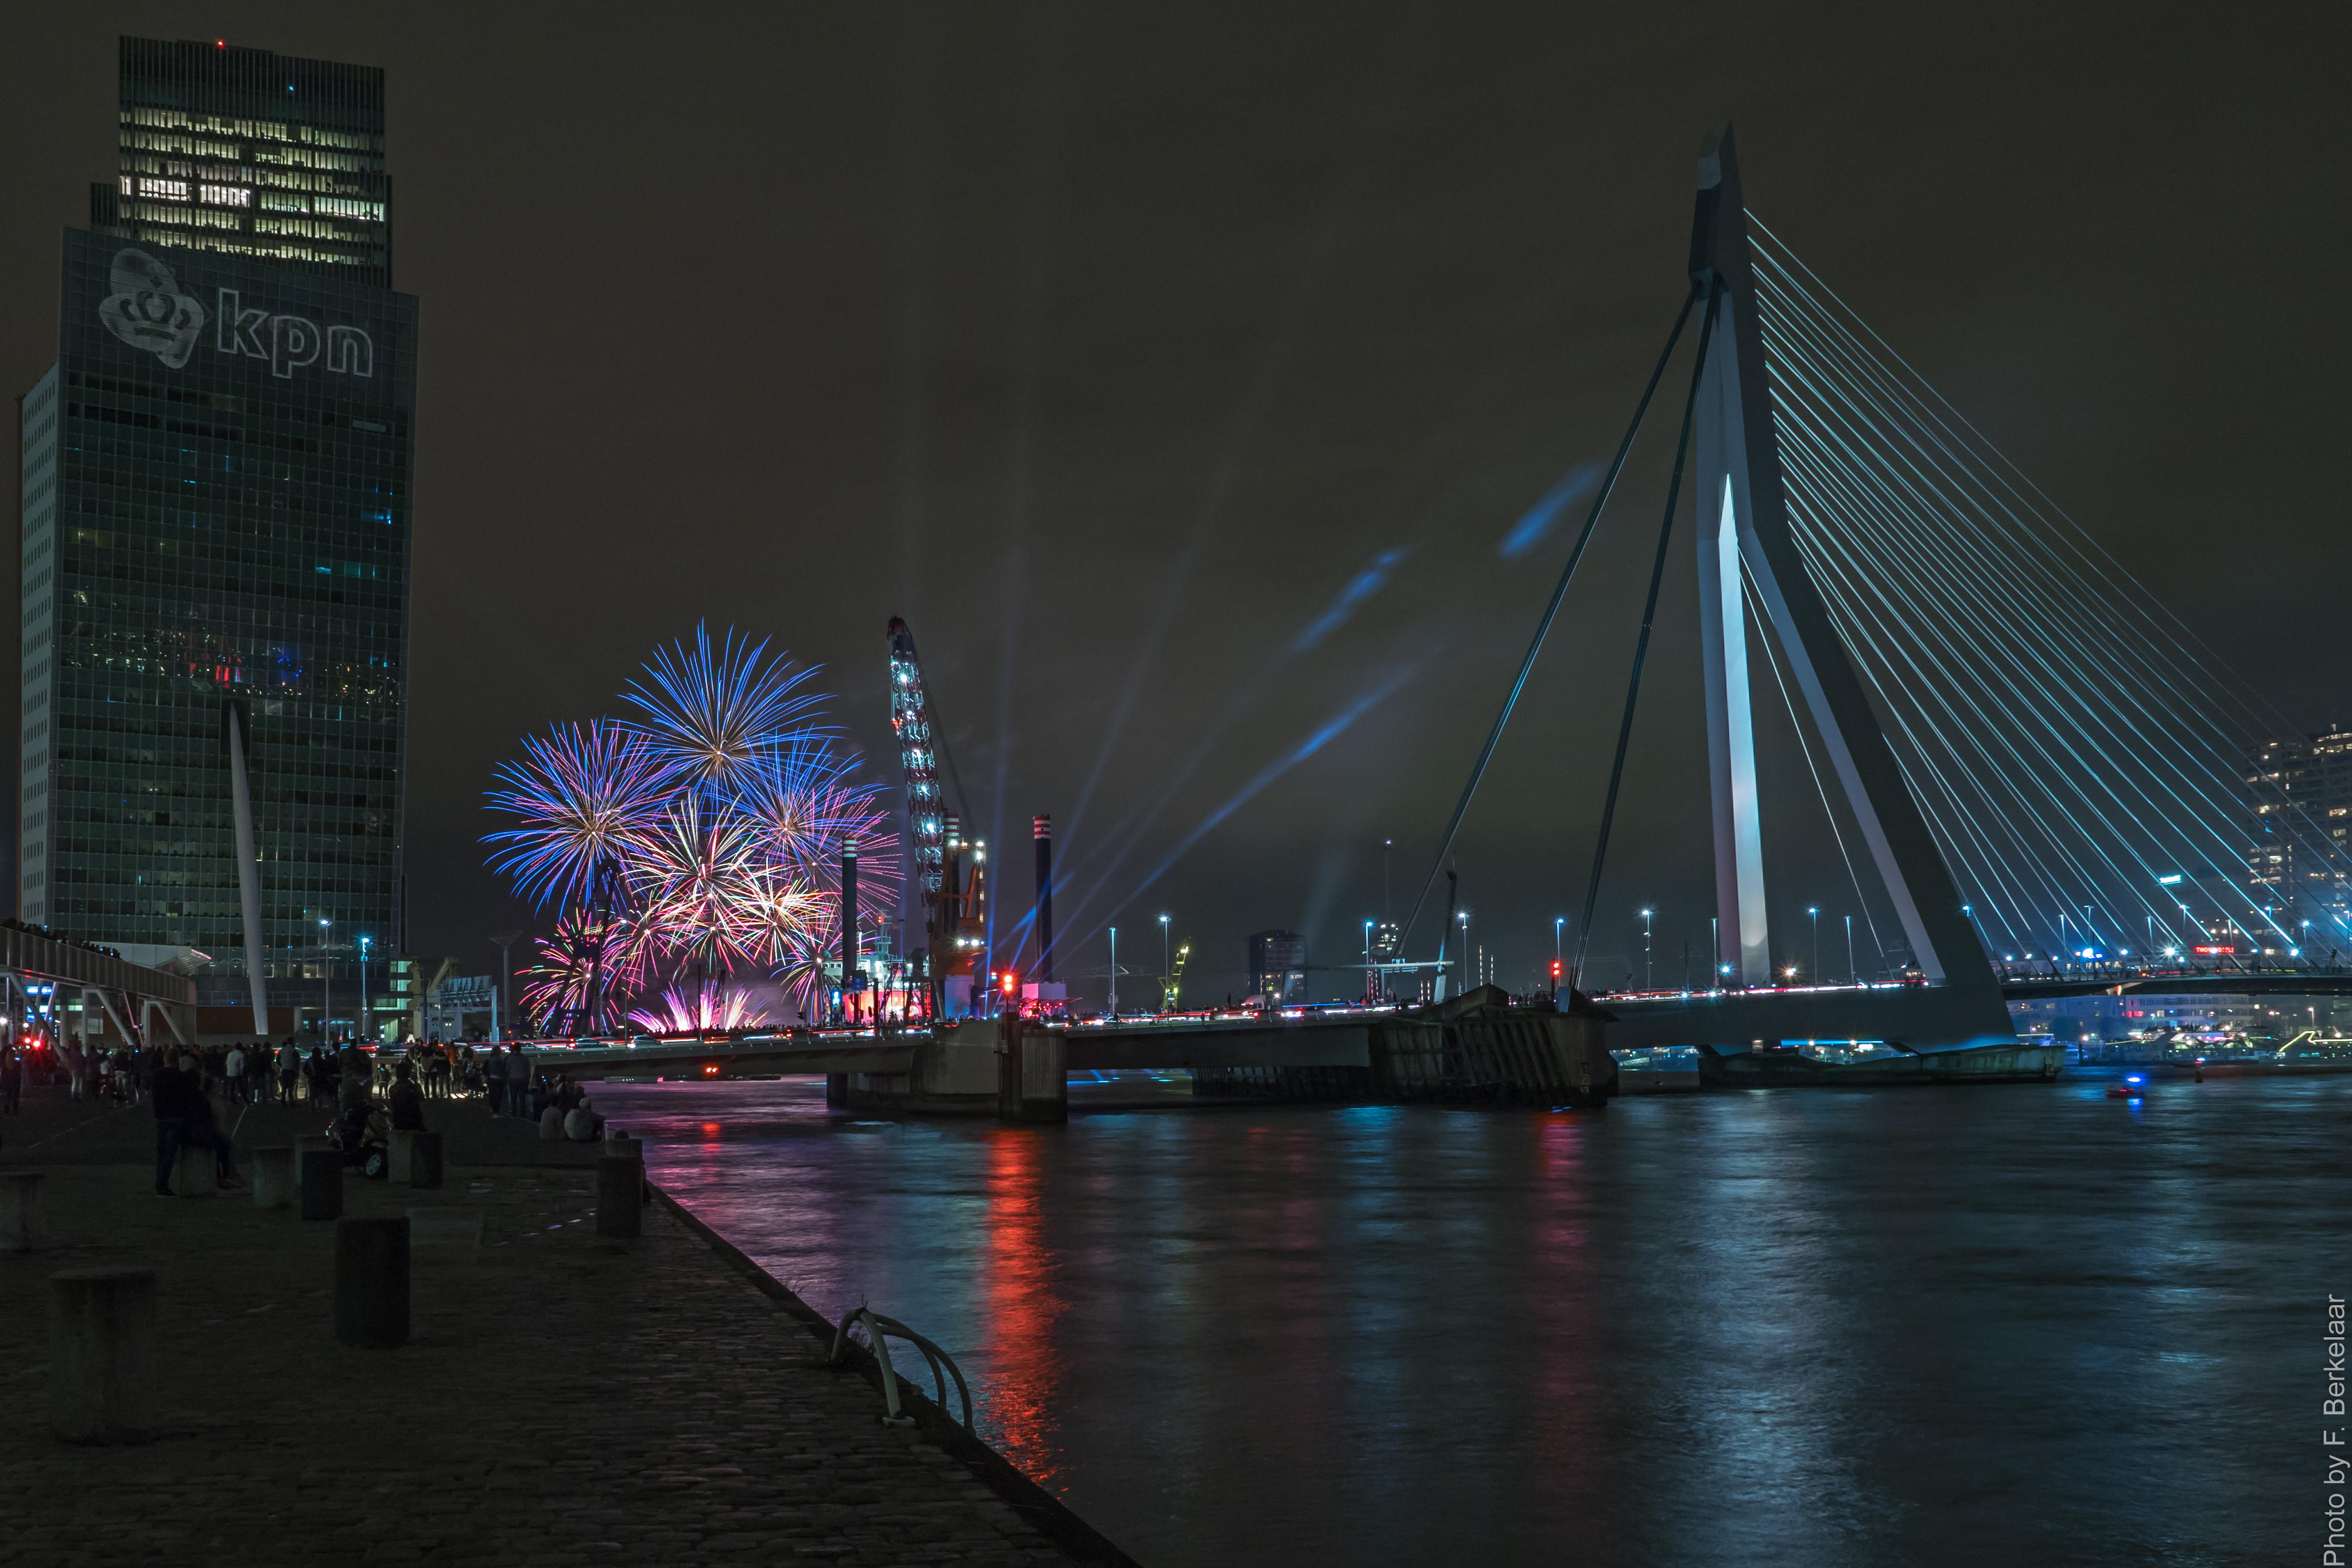
light, bridge, skyline, night, city, skyscraper, cityscape, dusk, evening, reflection, landmark, darkness, nederland, vuurwerk, rotterdam, zuidholland, twop, nieuwemaas, metropolis, nl, olympusm1240mmf28, portofrotterdam, fireweork, wereldhavendagen, worldportdaysrotterdam, human settlement